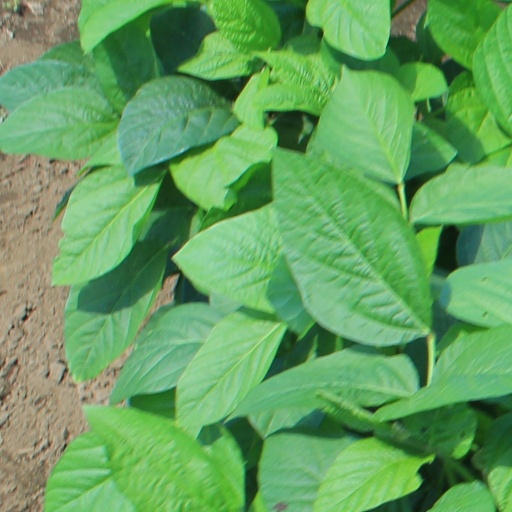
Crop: soybean